Safford House

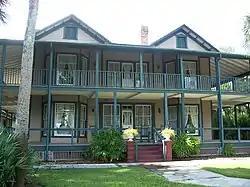

The Safford House is a historic home in Tarpon Springs, Florida. On October 16, 1974, it was added to the U.S. National Register of Historic Places. The house is named for its original owner, Anson P.K. Safford.